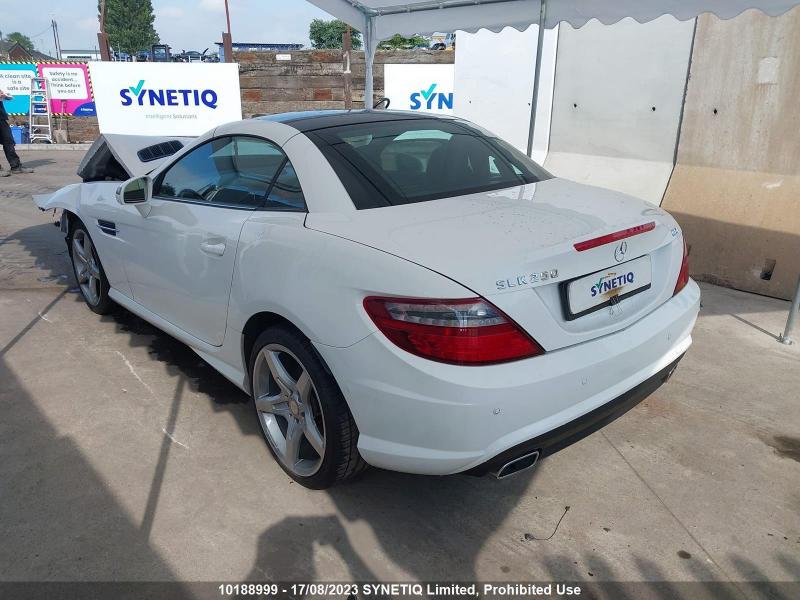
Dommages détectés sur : capot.
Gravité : mineur